Mariquita (dancer)

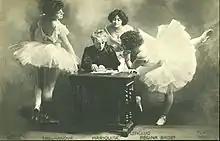
Mariquita (sitting) with Natalia Trouhanova, Marthe Lenclud and Regina Badet

One of the most striking aspects of Mariquita’s career was her ability to choreograph for popular venues even while working for “high art” institutions. She was one of the most prolific female choreographers of her time. Over the course of her career, Mariquita choreographed over 280 works, including nearly 30 ballets and opera divertissements at the Opéra-Comique.